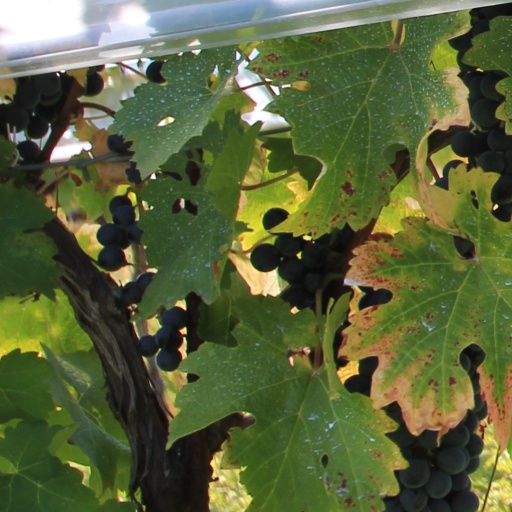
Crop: grape